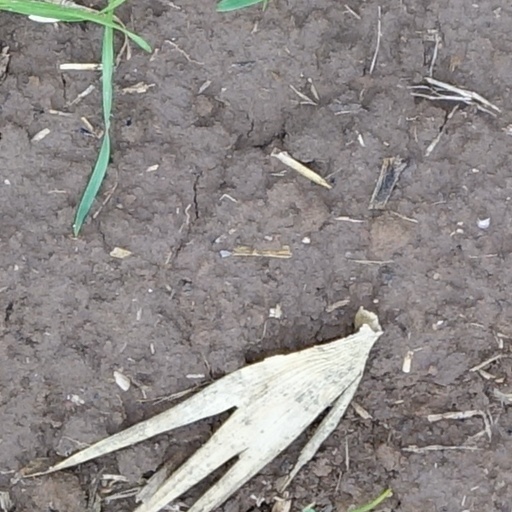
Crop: wheat